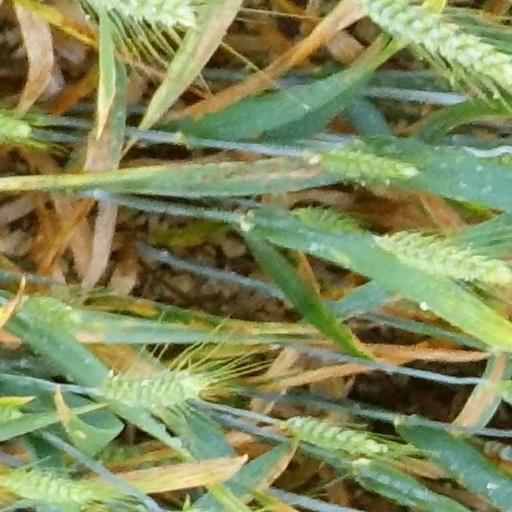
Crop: wheat